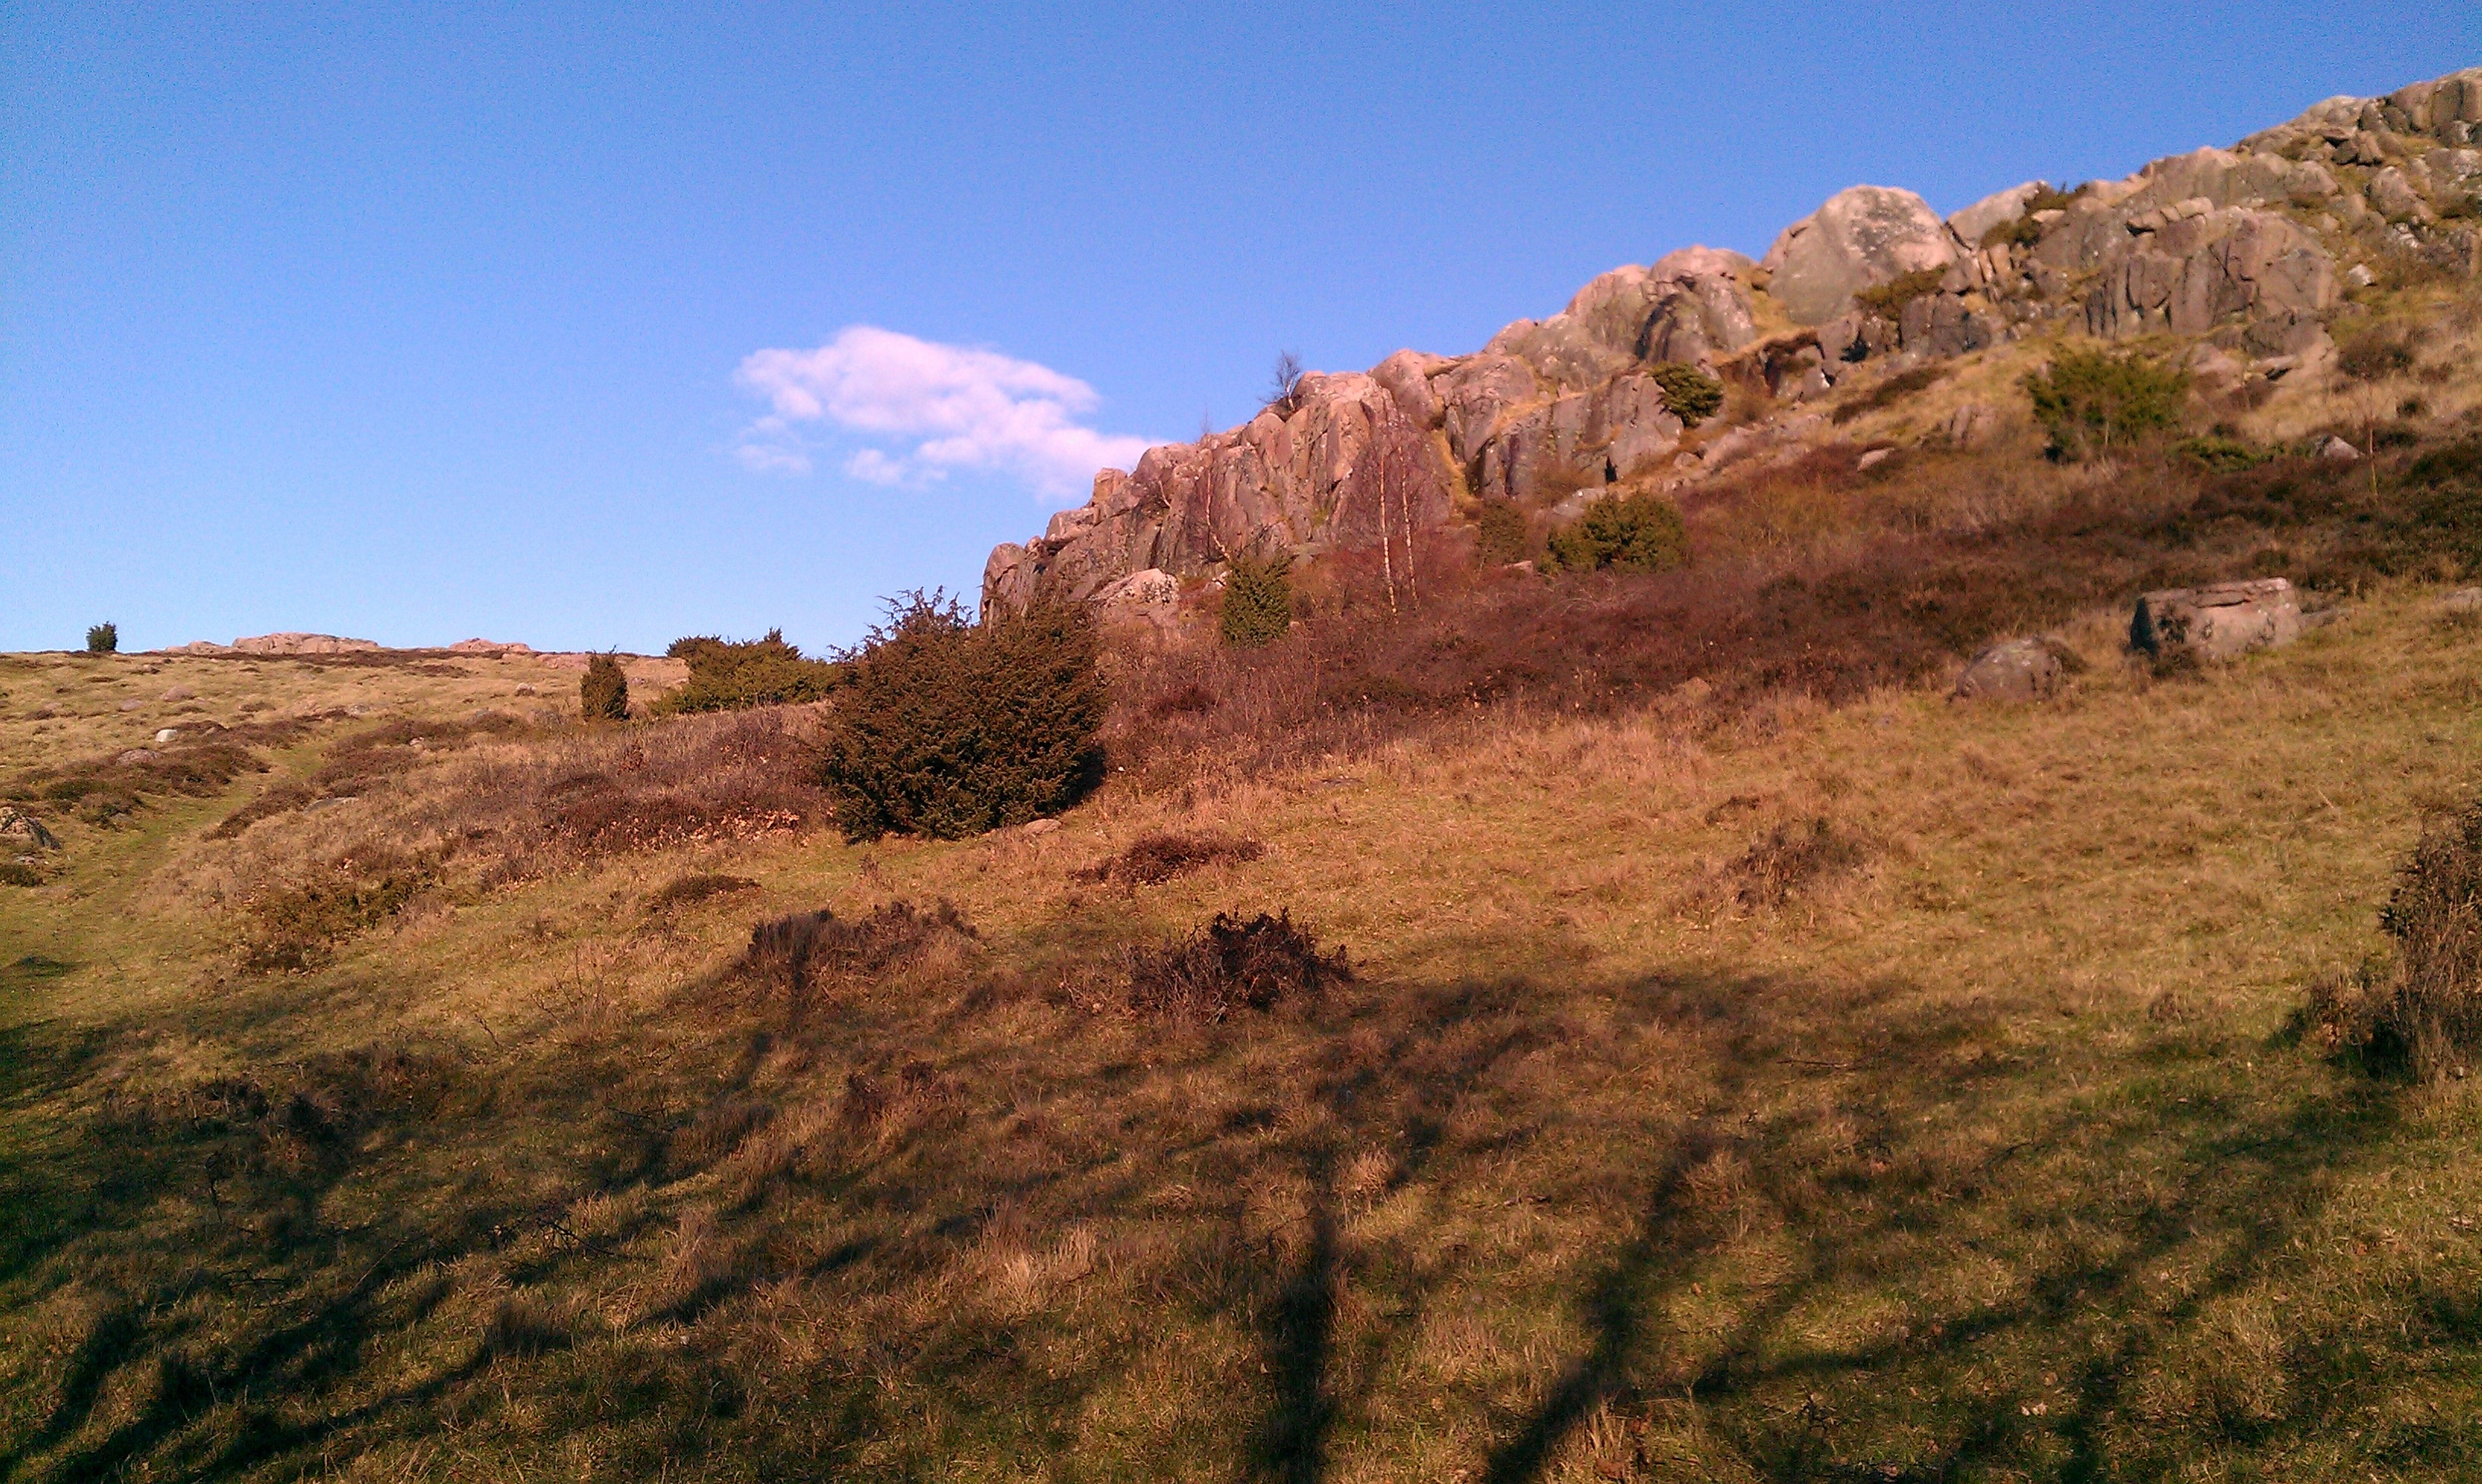
landscape, wilderness, mountain, trail, hill, valley, mountain range, panorama, cliff, soil, canyon, terrain, ridge, geology, badlands, plateau, fell, ecosystem, wadi, rock formations, landform, bornholm, geographical feature, mountainous landforms, slots lyngen